Guffey, Colorado

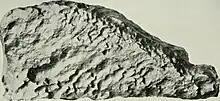
Guffey meteorite, front or "brustseite"

In 1907, a 309 kilogram (681.2-lb.) meteorite was found near Guffey by two cowboys, although the exact location was not recorded. To date, this is the largest meteorite ever recovered in the state of Colorado. It is classified as an ungrouped iron meteorite, sometimes considered an ataxite due to its high nickel content and lack of Widmanstätten patterns. Most of the meteorite resides in New York City at the American Museum of Natural History, although the Denver Museum of Nature and Science has acquired a slice. No samples are available for public viewing in Guffey itself.